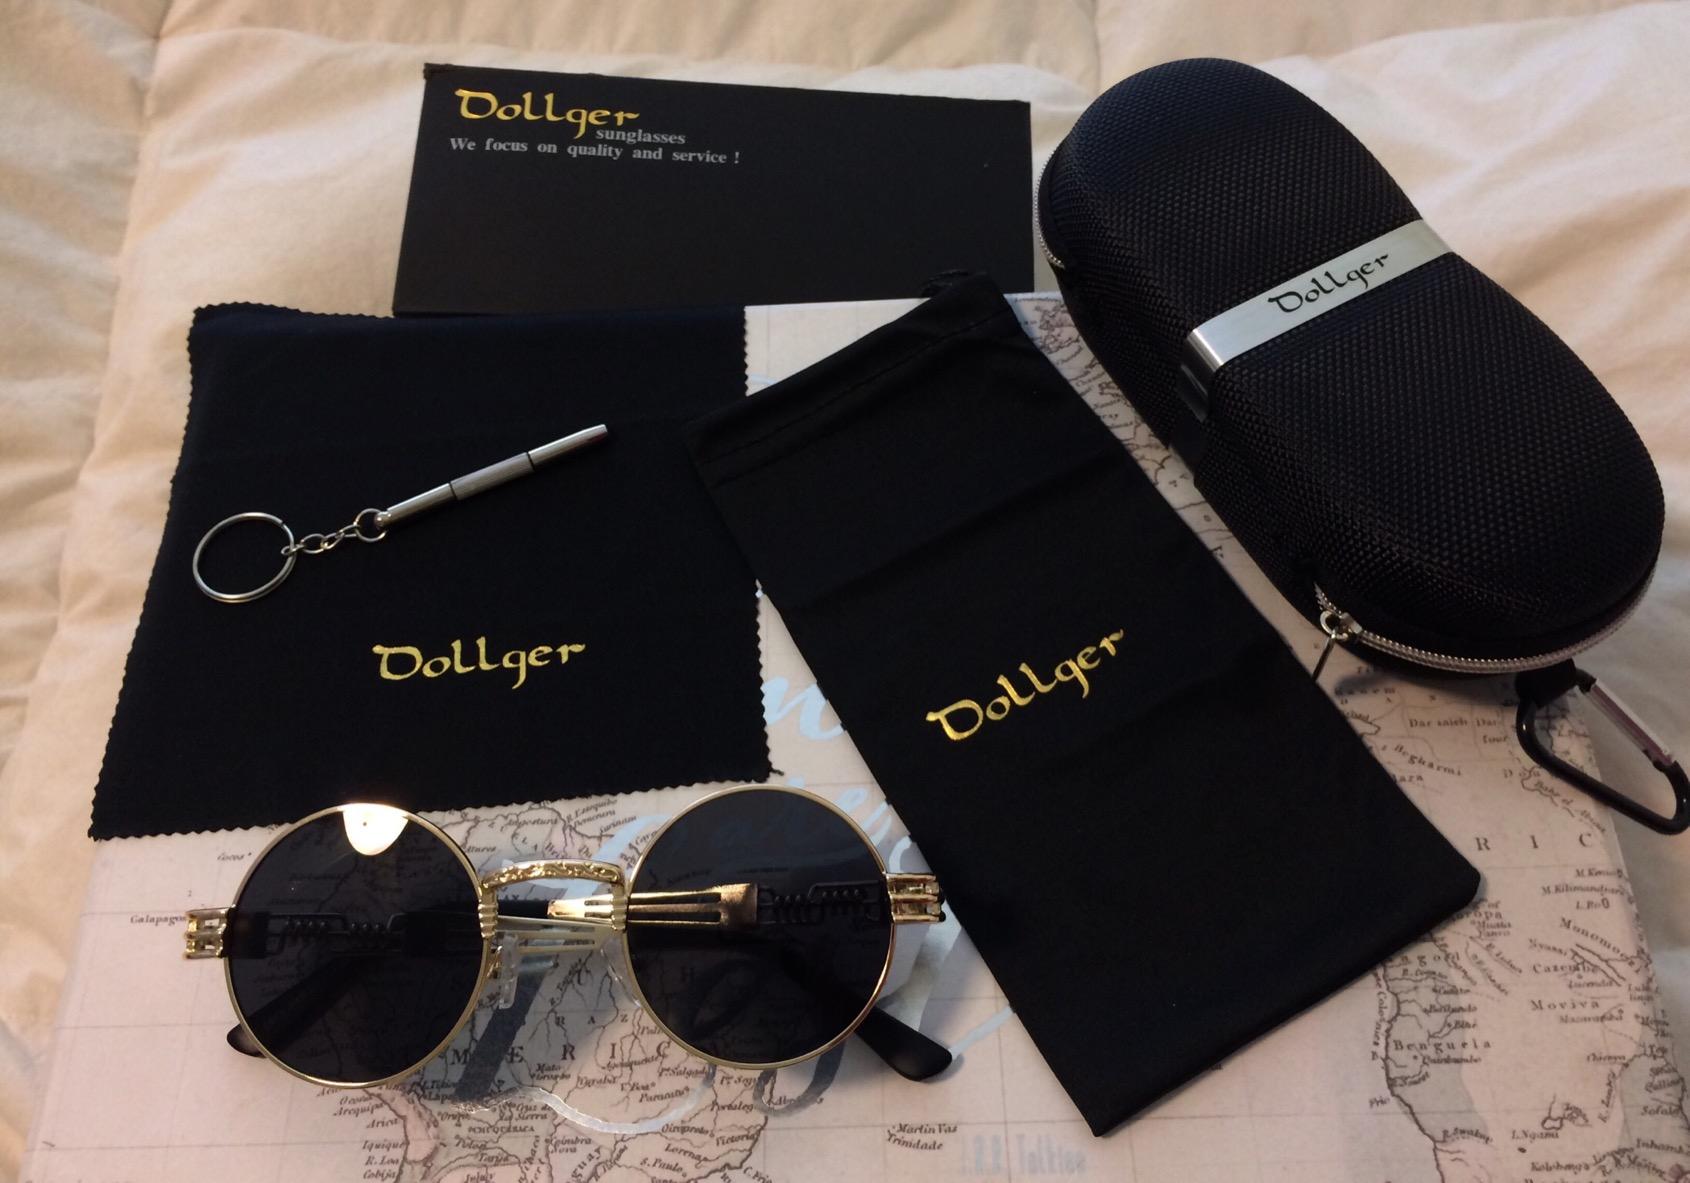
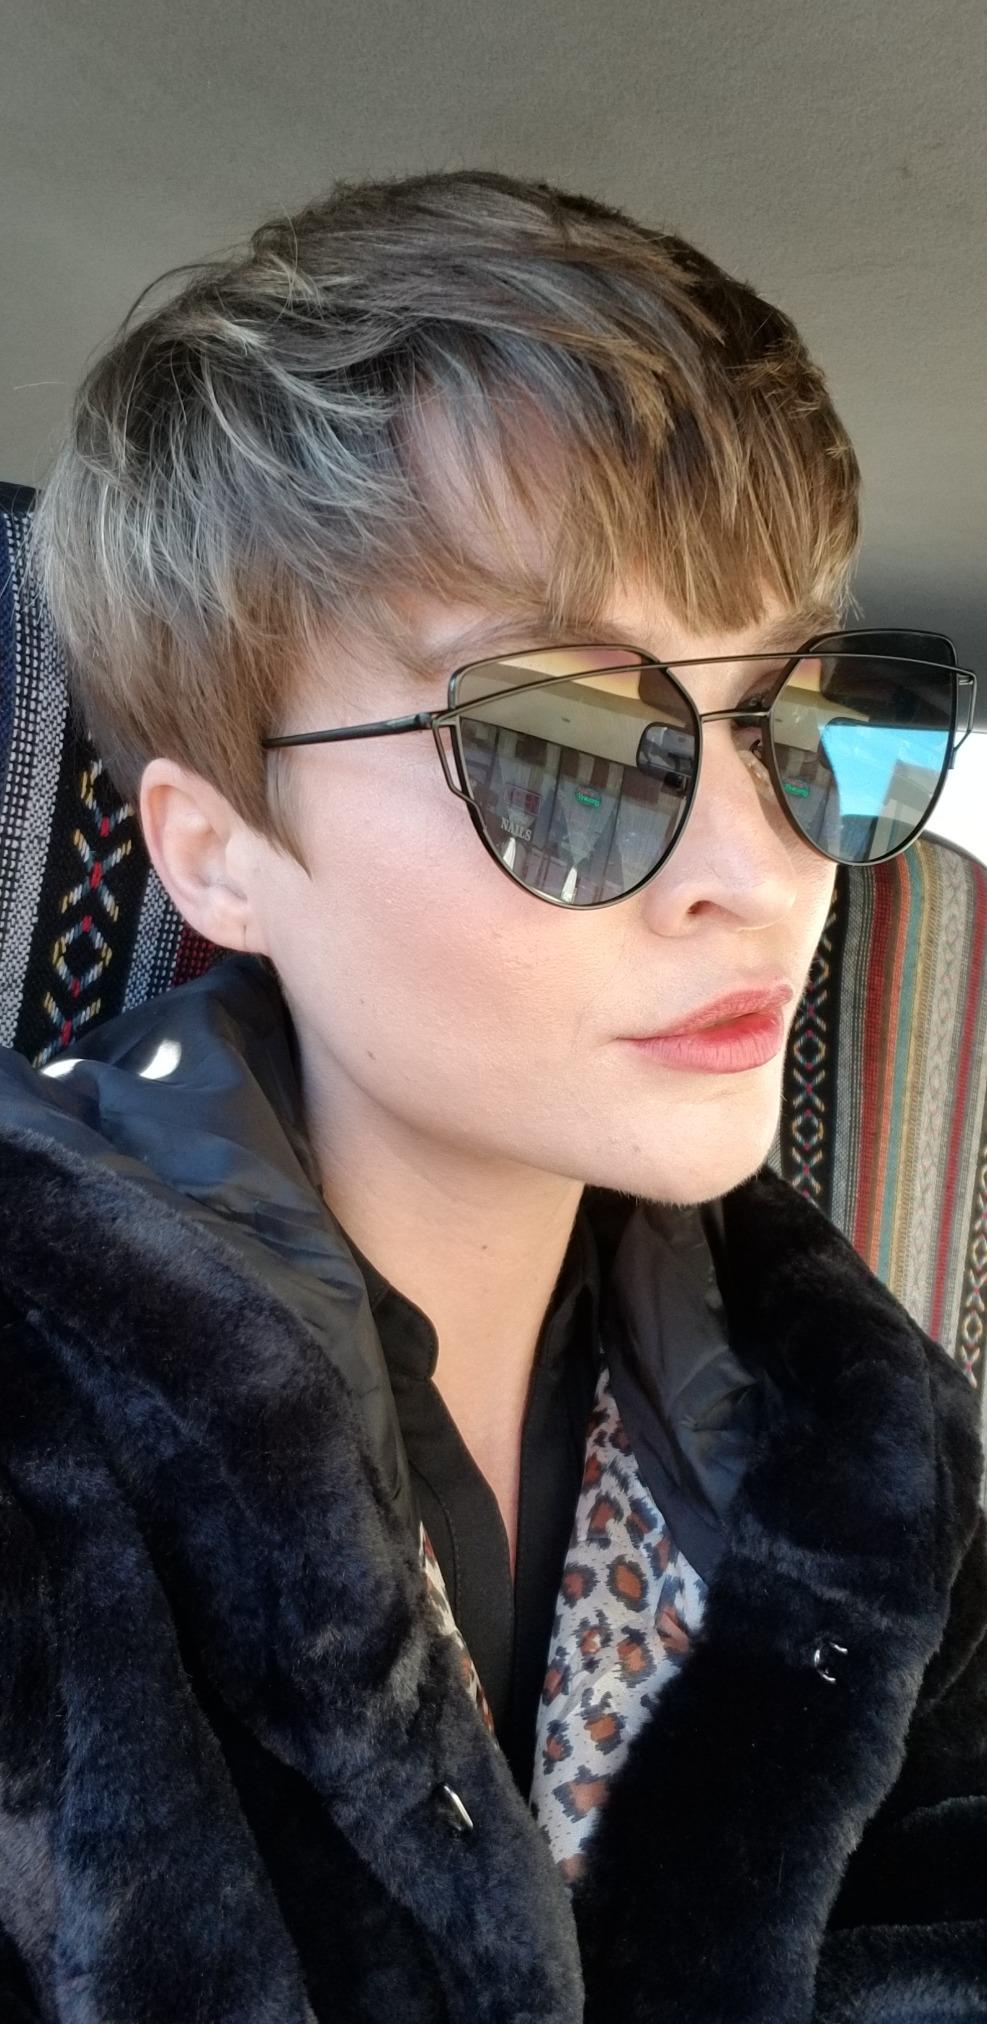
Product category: accessories_sunglasses
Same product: no